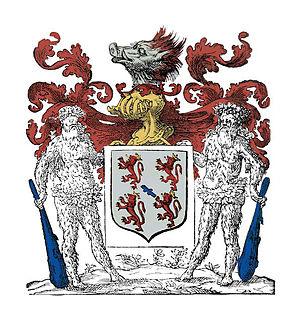
Le Blason des Beauvau, Château du Rivau
Le château du Rivau est une forteresse seigneuriale dont les premières fondations remontent au XIIIᵉ siècle. Situé en Touraine dans la commune de Lémeré dans le département français d'Indre-et-Loire, le Rivau est l'un des châteaux de la Loire et fait l’objet de classements au titre des monuments historiques depuis juillet 1918 et août 1999 ainsi que d'une inscription en février 1988.
Pierre de Beauvau du Rivau, seigneur du Rivau et de la Bessière, devient seigneur du Rivau par son mariage en 1438 avec Anne de Fontenay, dame de Saint-Cassien. Conseiller-chambellan de Charles VII, il meurt en 1453 de blessures reçues à la bataille de Castillon.